Jack Concannon (footballer)

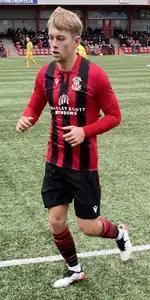

Concannon re-signed for Southern League Premier Division Central side Tamworth on 9 August 2021. Concannon made his second debut for Tamworth on 14 August 2021, the opening day of the Southern League Premier Division Central season away at Royston Town, playing the full match in a disappointing 3–0 defeat for his new side.